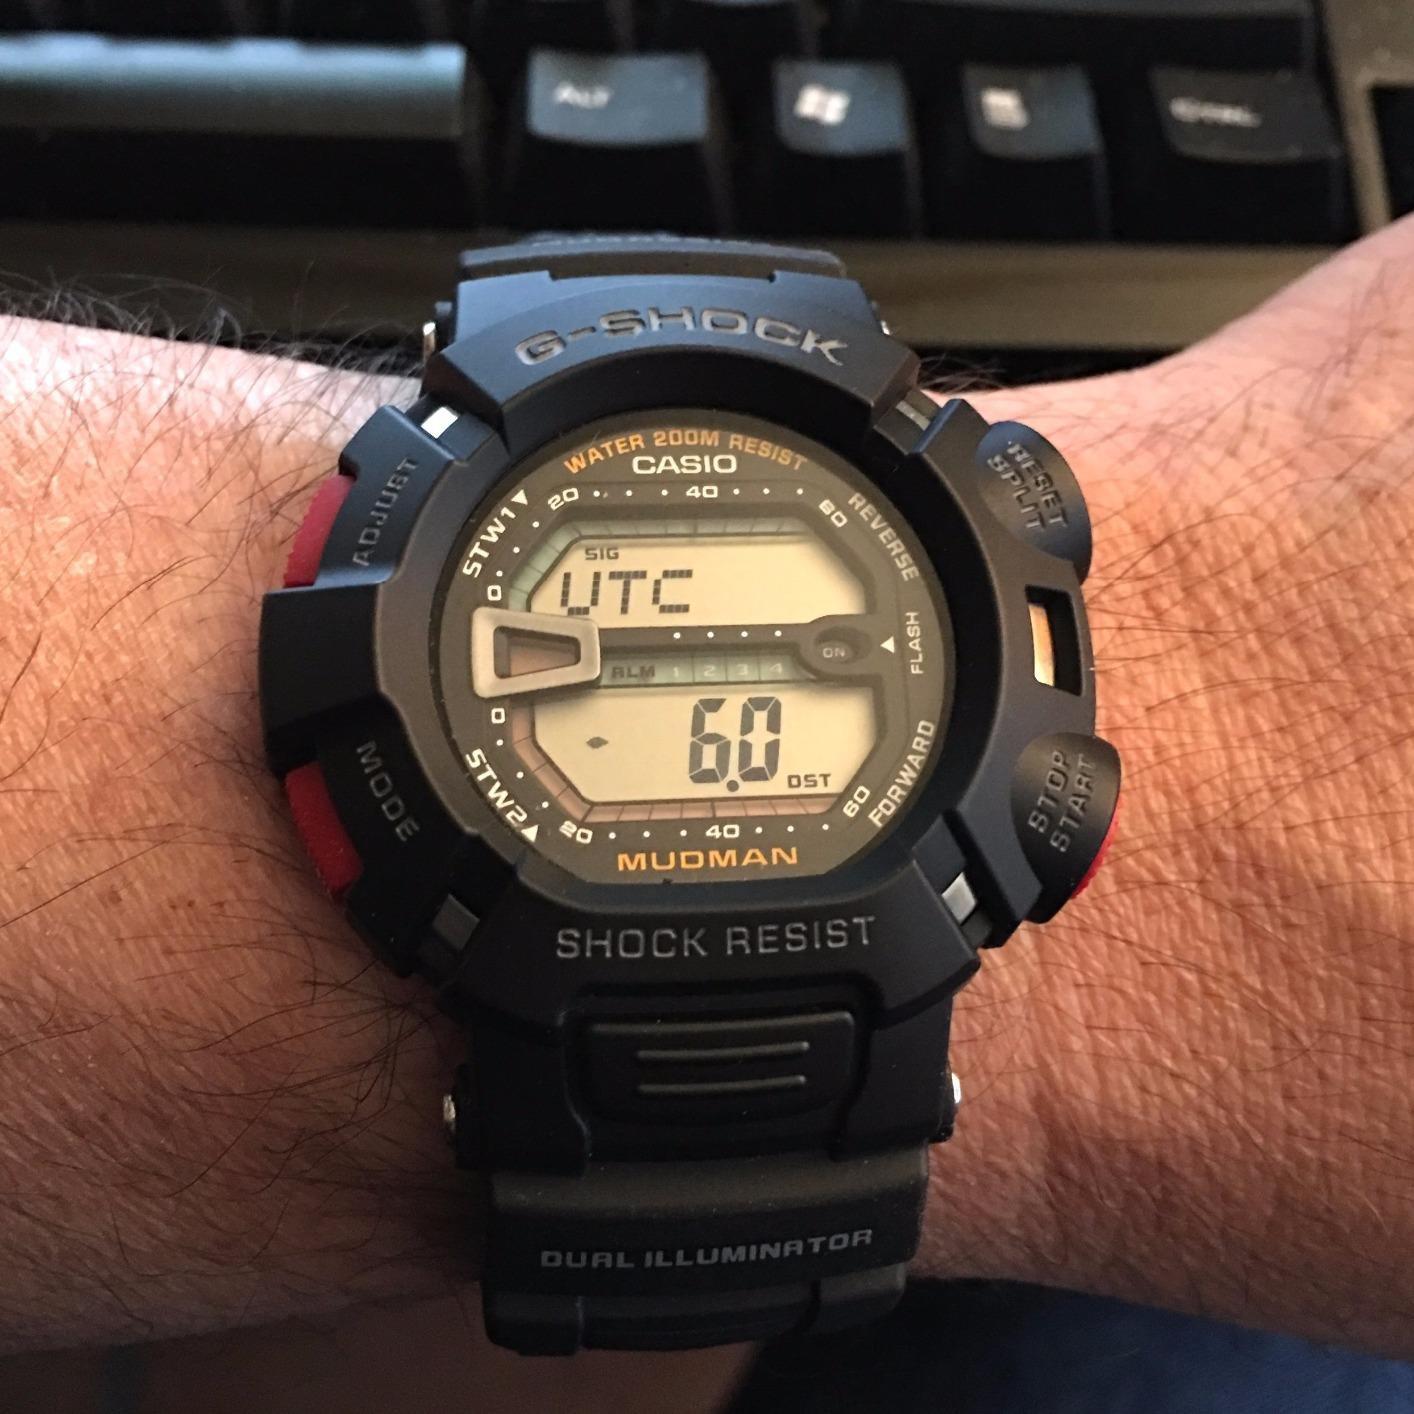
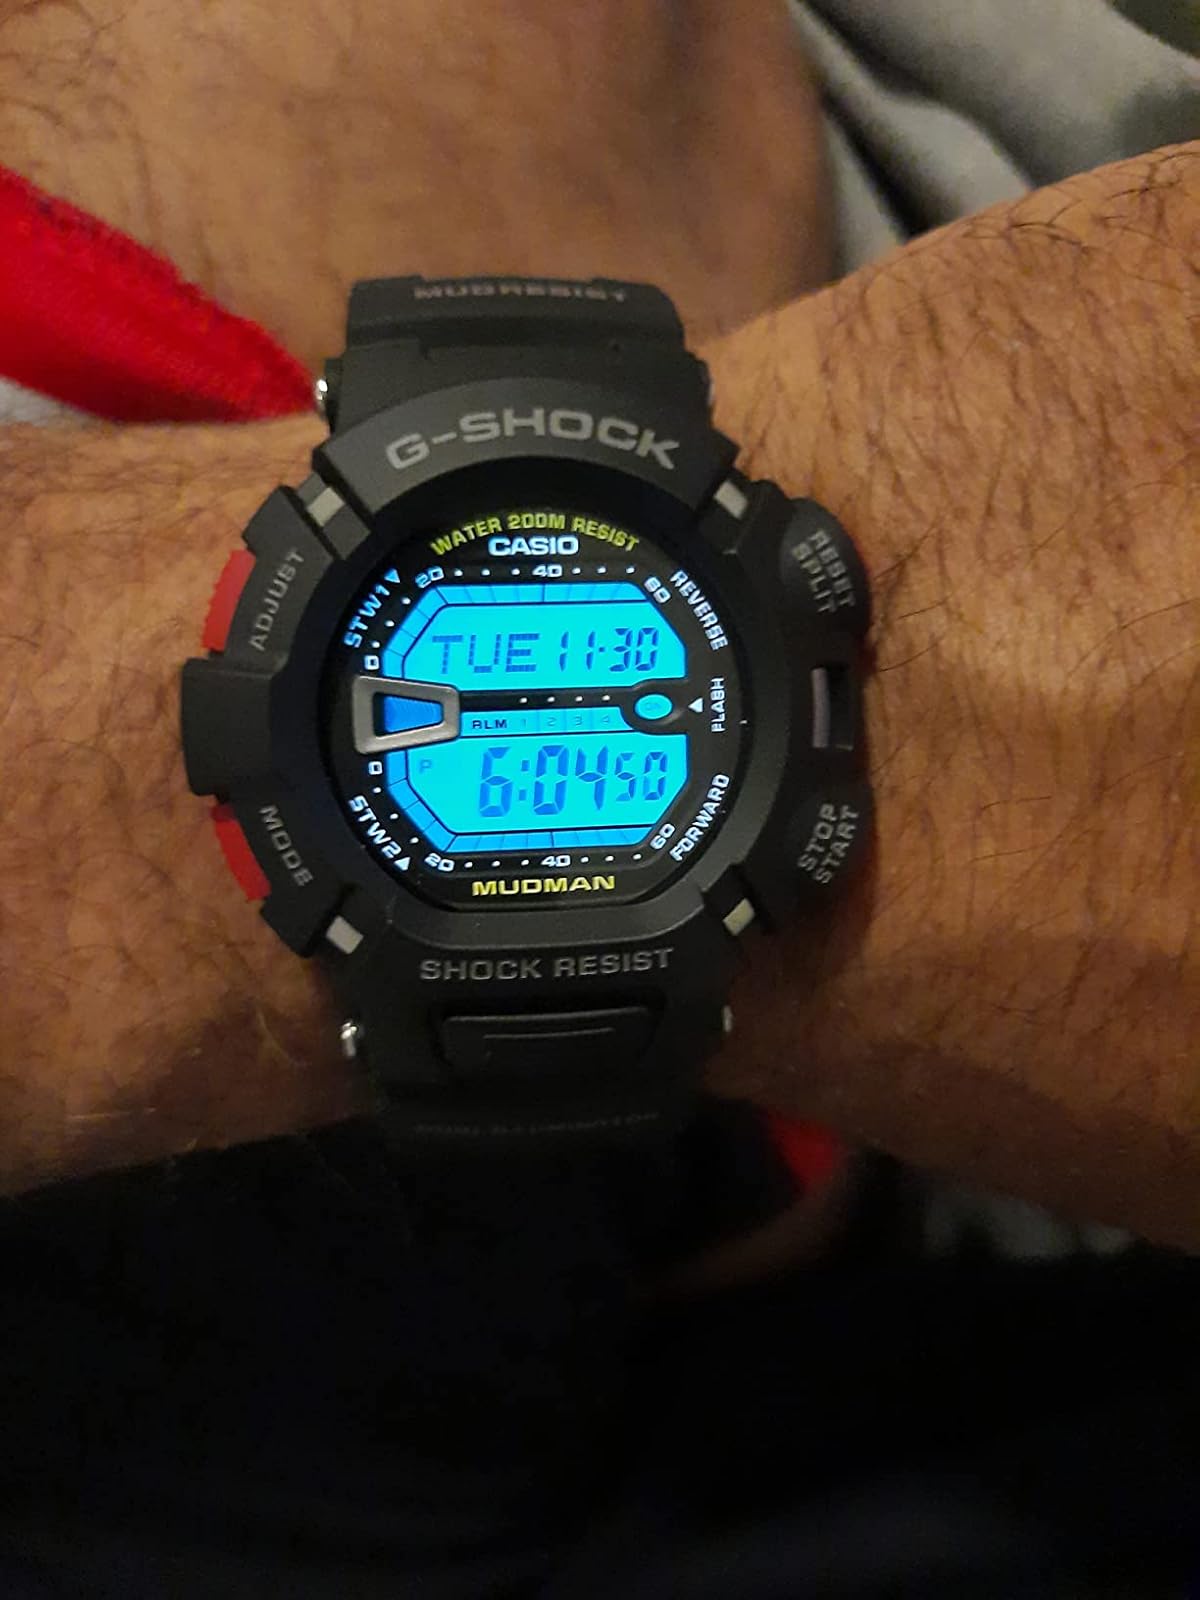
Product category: accessories_watch
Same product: yes